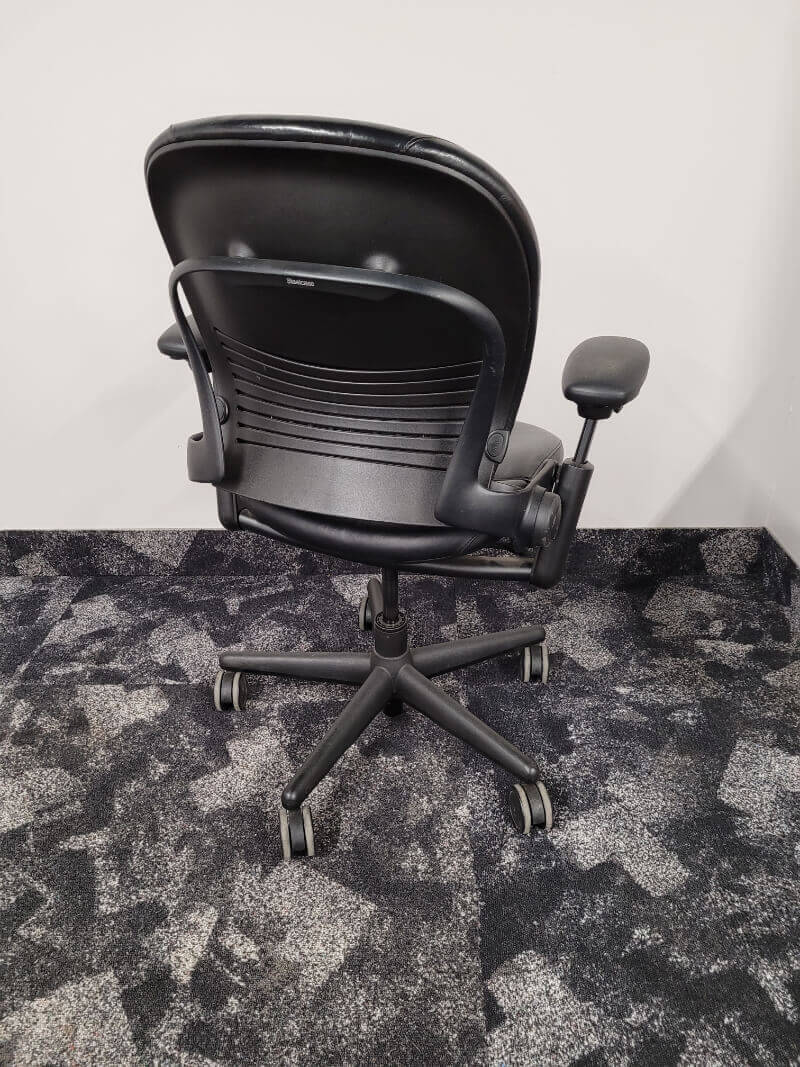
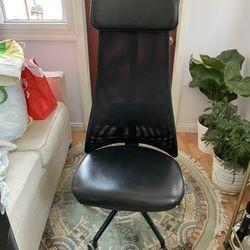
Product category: items_chair
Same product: no